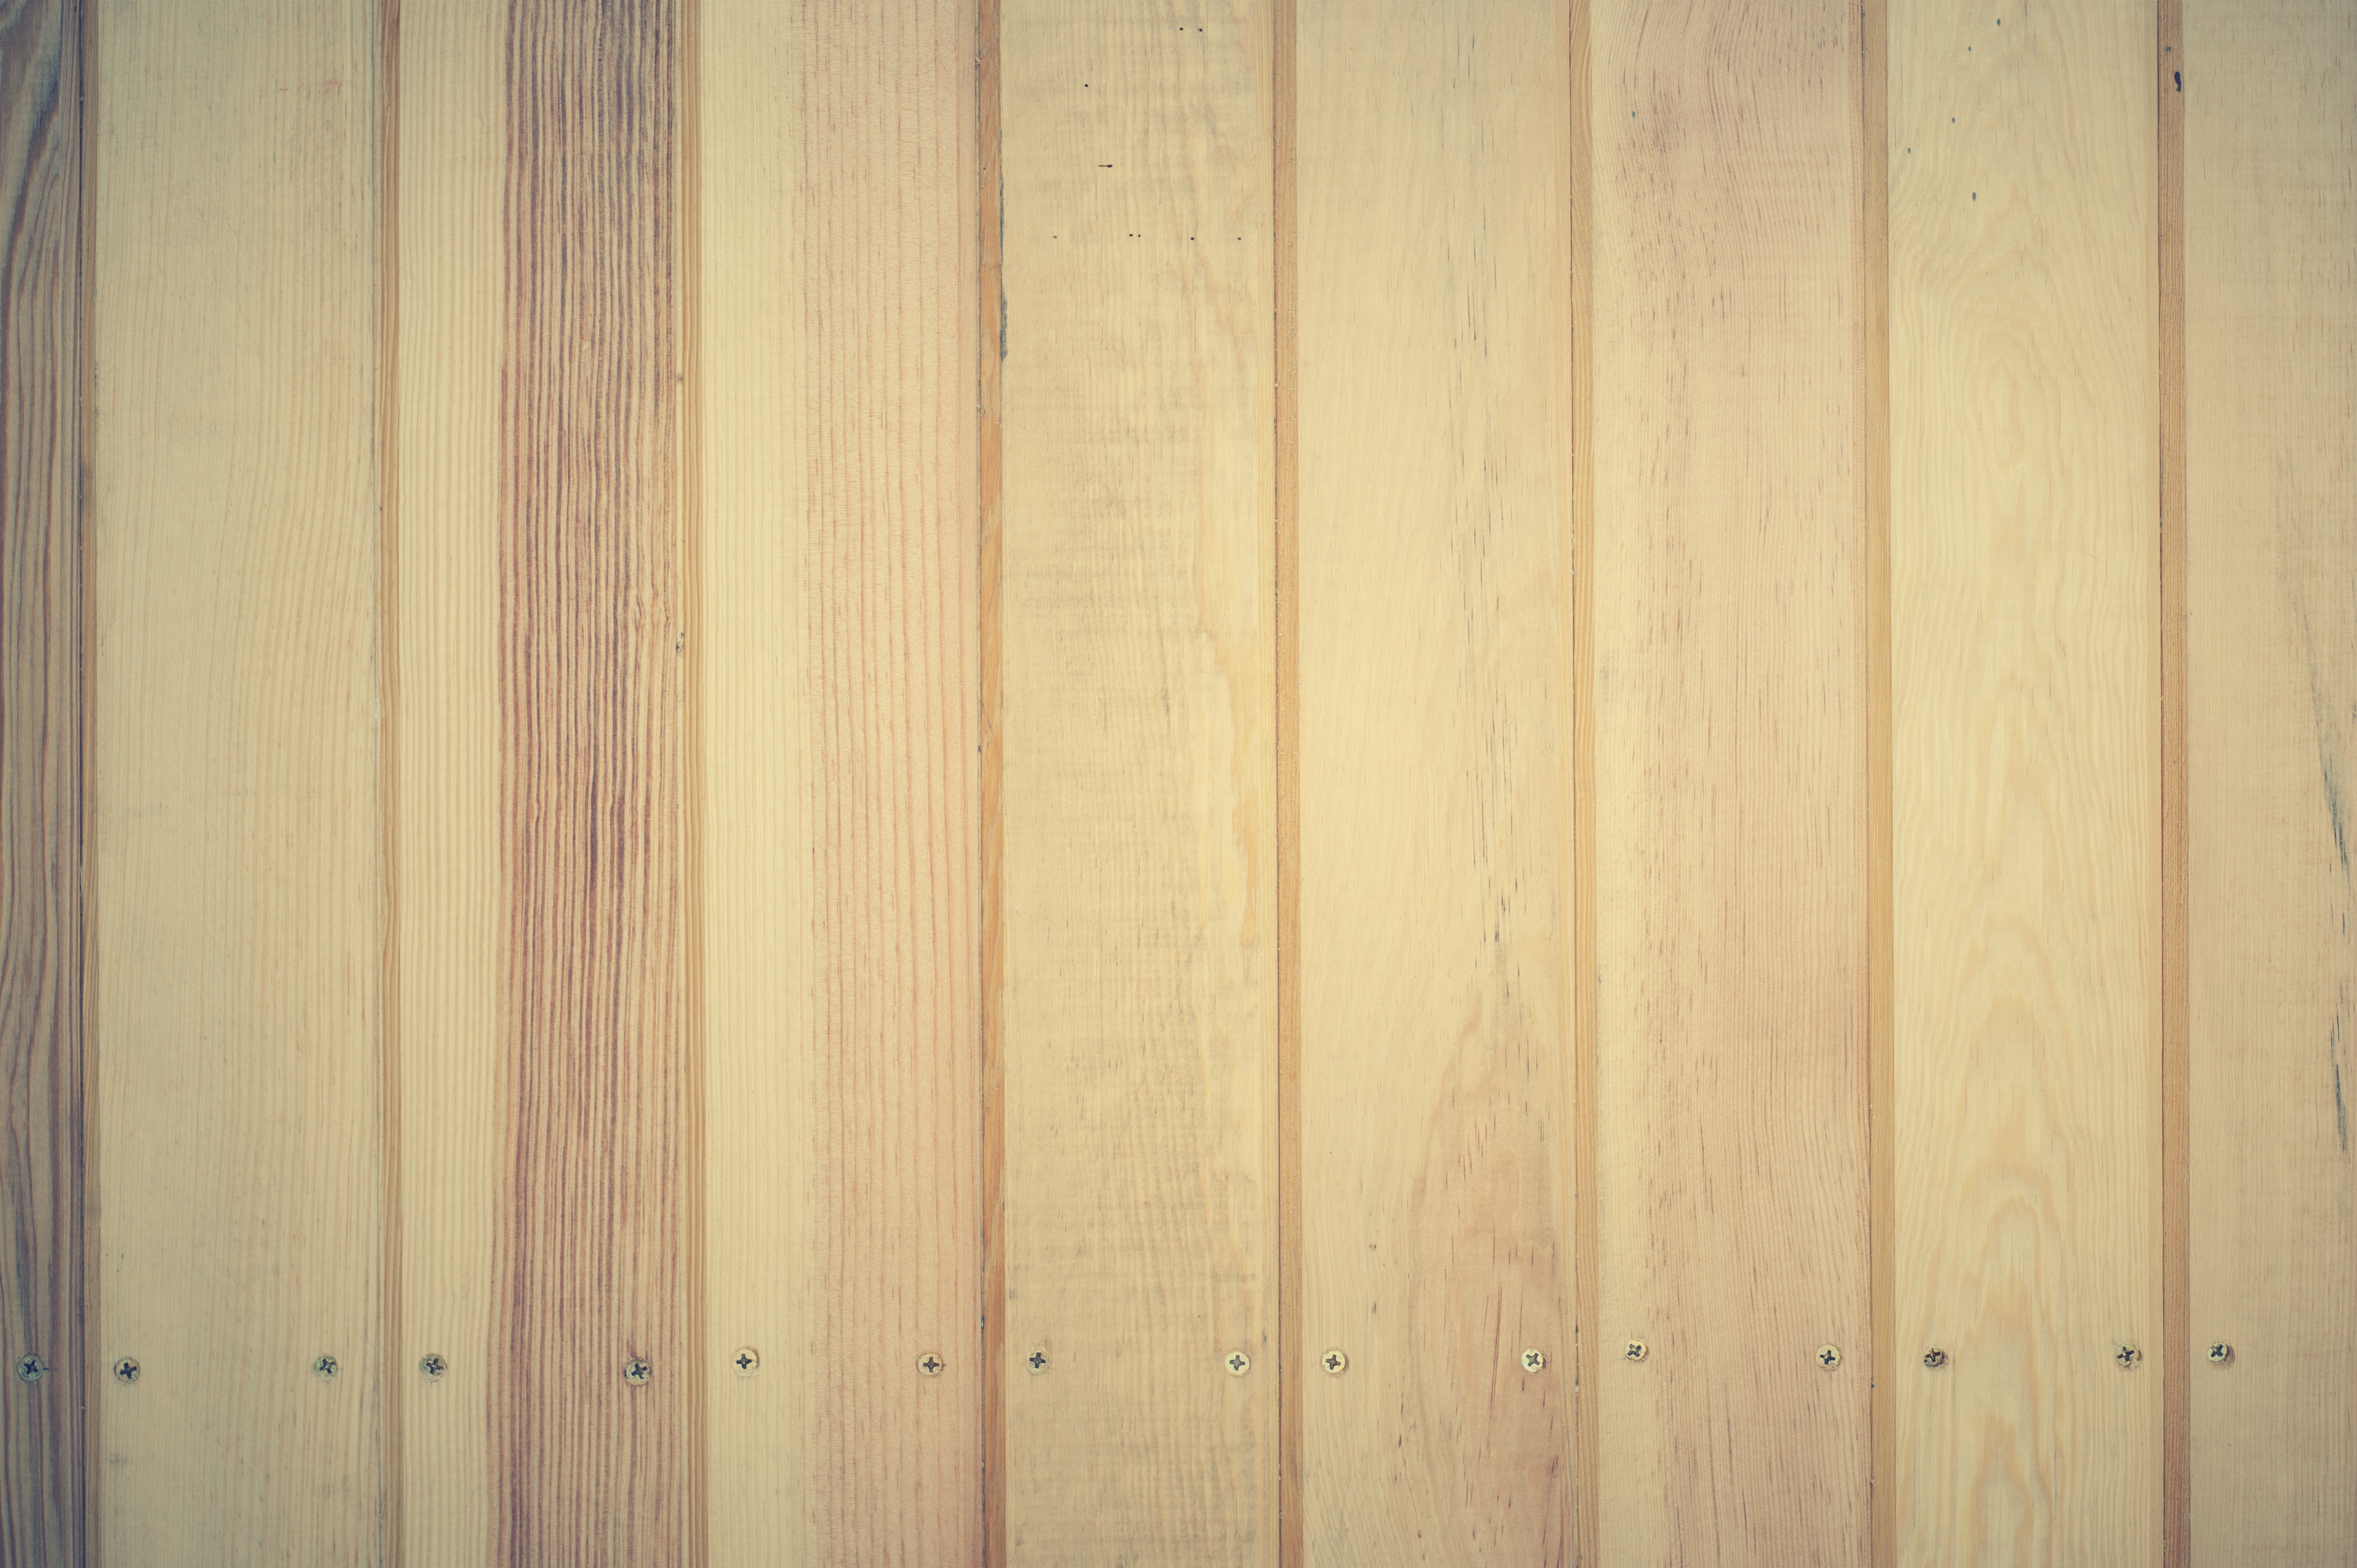
nature, abstract, board, wood, antique, grain, plank, floor, interior, building, home, wall, dark, decoration, color, macro, natural, banner, brown, grunge, dried, furniture, closeup, lumber, door, decor, material, interior design, background, design, hardwood, decorative, carpentry, oak, backdrop, flooring, plywood, wood flooring, laminate flooring, wood stain